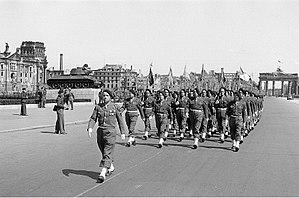
L’histoire de Berlin aborde également la période préhistorique et antique du peuplement de la région alentour.
L'histoire de l'Allemagne est complexe et varie selon les limites géographiques et historiques dans lesquelles on considère le territoire et l'ethnogenèse du peuple allemand.